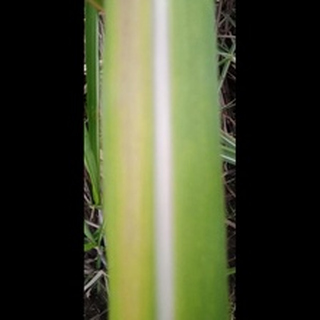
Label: sugarcane_yellow_leaf_disease